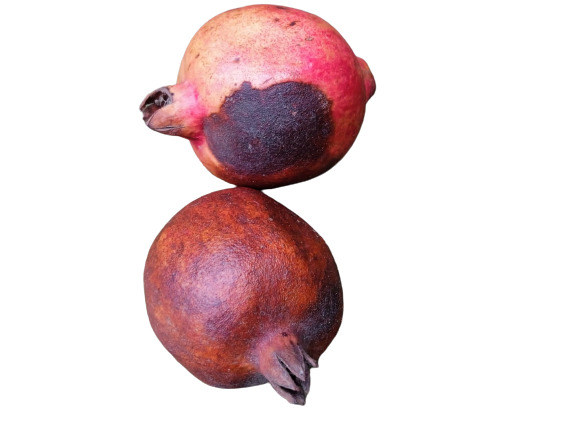
Fruit: pomegranate
Condition: rotten